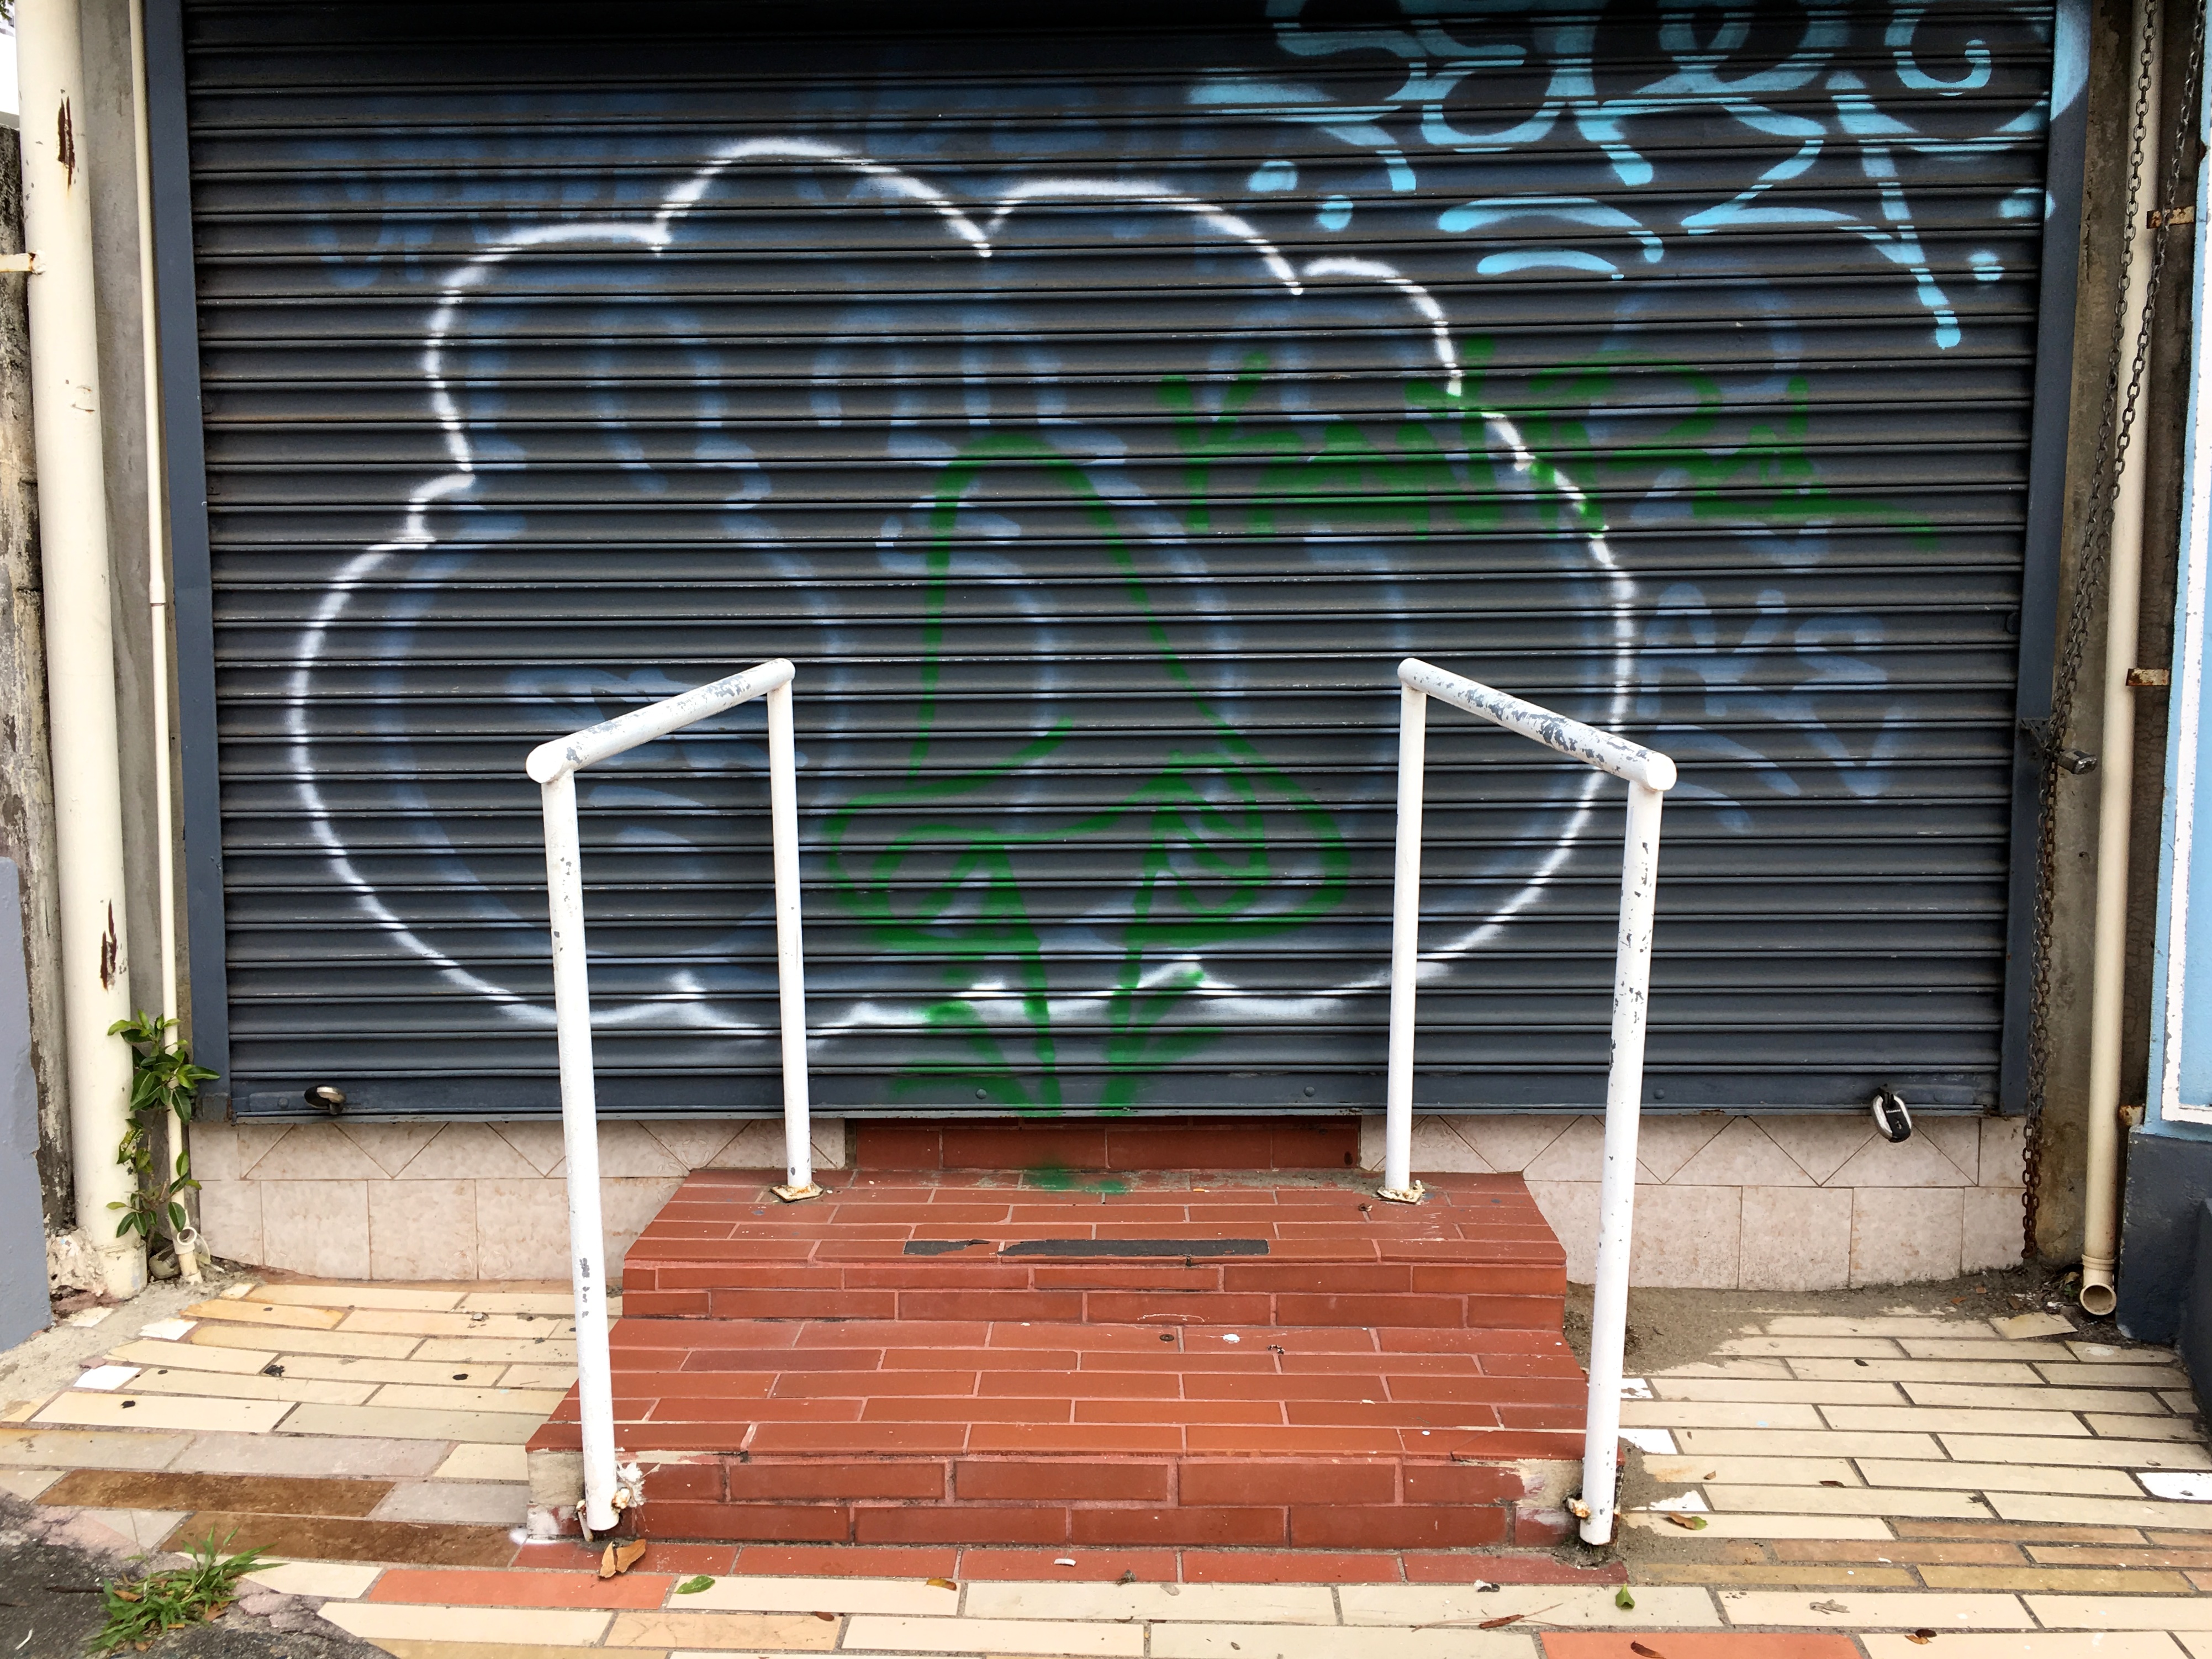
cloud, window, wall, gate, interior design, window covering, outdoor structure